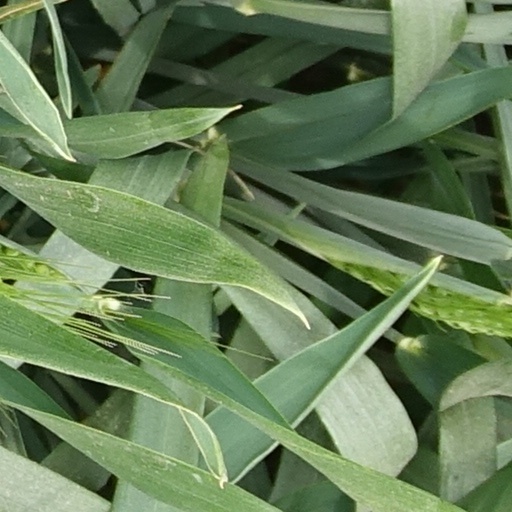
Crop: wheat